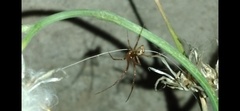
Species: Parasteatoda_tepidariorum